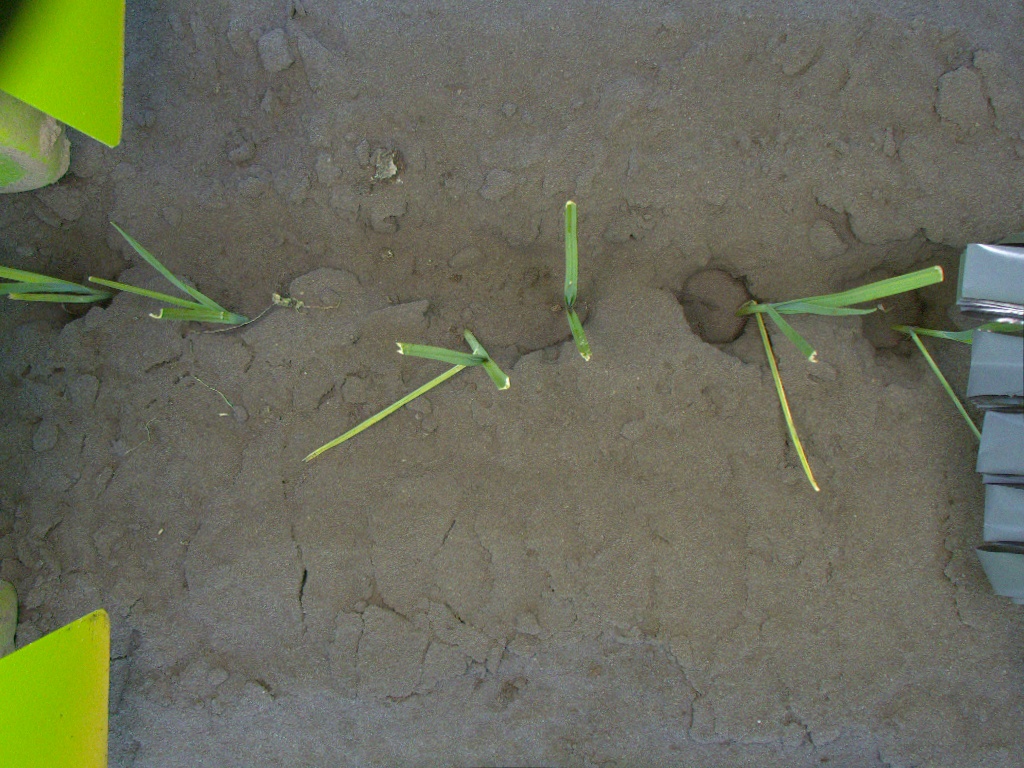
Crop: leek
Objects: stem_leek, stem_leek, stem_leek, stem_leek, stem_leek, stem_leek, leek, leek, leek, leek, leek, leek